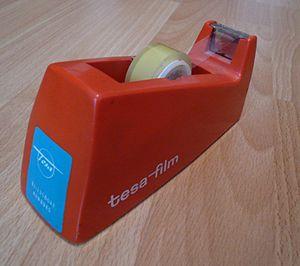
Tesa SE est une entreprise allemande qui produit des bandes adhésives.